Love Story (2012 film)

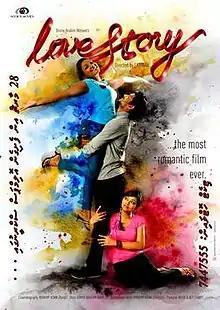
Official film poster

Love Story is a 2012 Maldivian romantic film directed by Abdul Faththaah. Produced by Ali Shaniz Mohamed and Hussain Nooradeen under Saturn Studio and Noor N Movies, the film stars Ali Seezan, Amira Ismail and Aishath Rishmy in pivotal roles. The film was released on 28 March 2012.